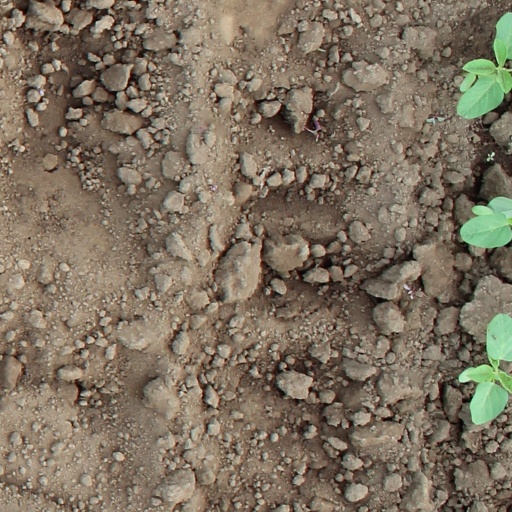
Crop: soybean